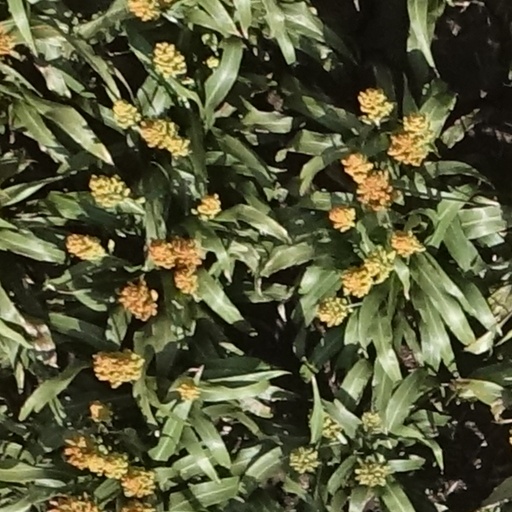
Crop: sorghum